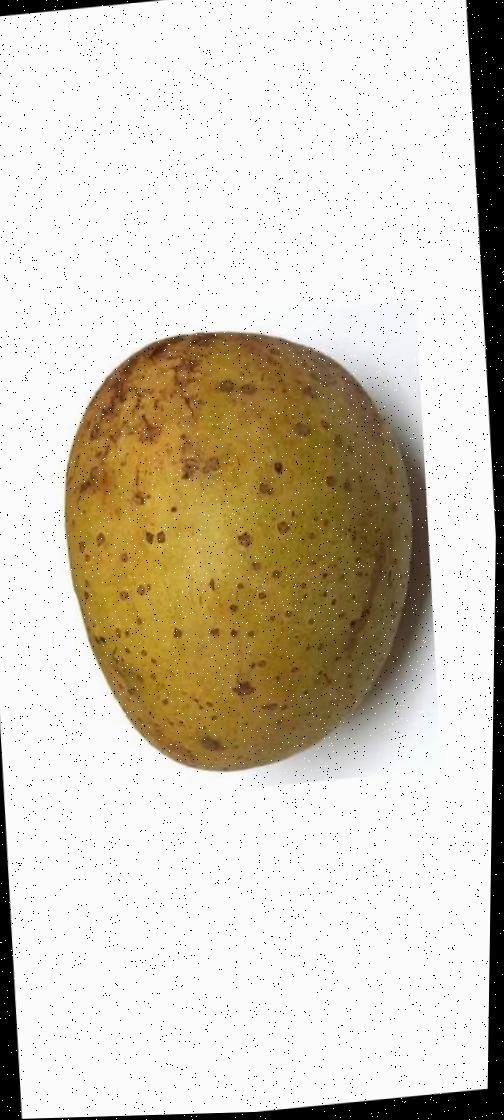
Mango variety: Gourmoti